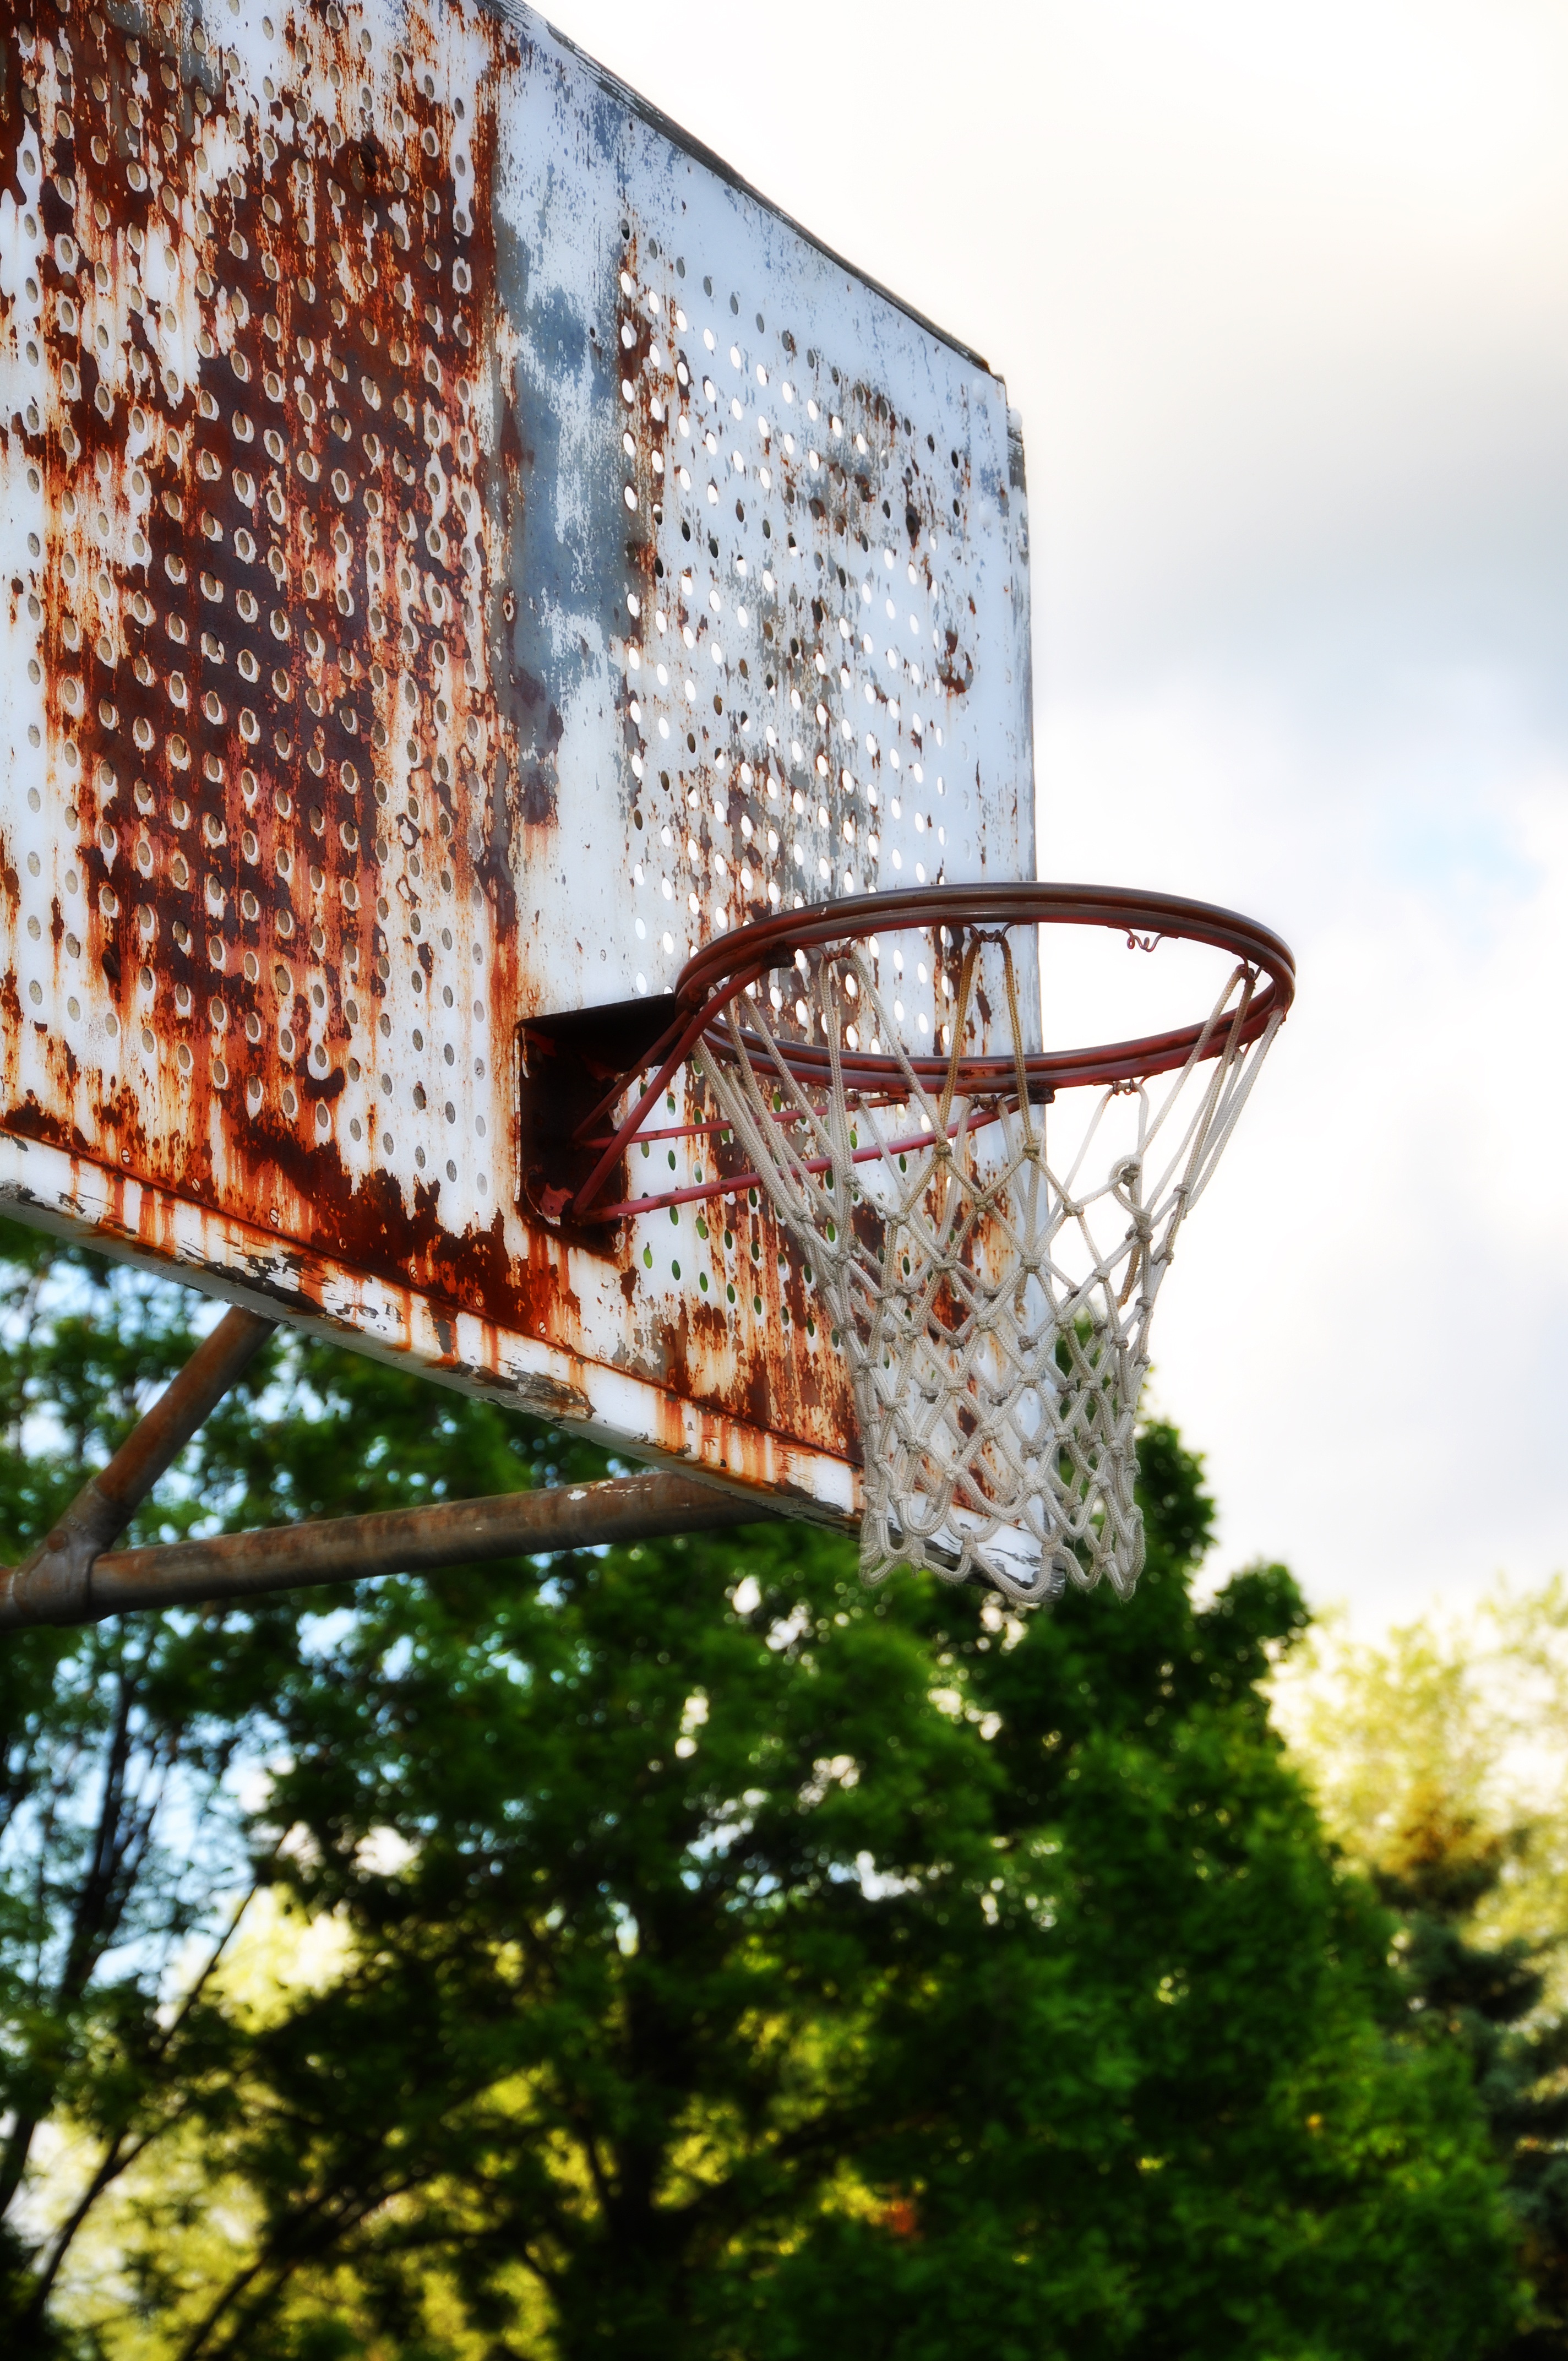
flower, urban, tower, basketball, basket, urban decay, hoop, net, decayed, deteriorated, backboard